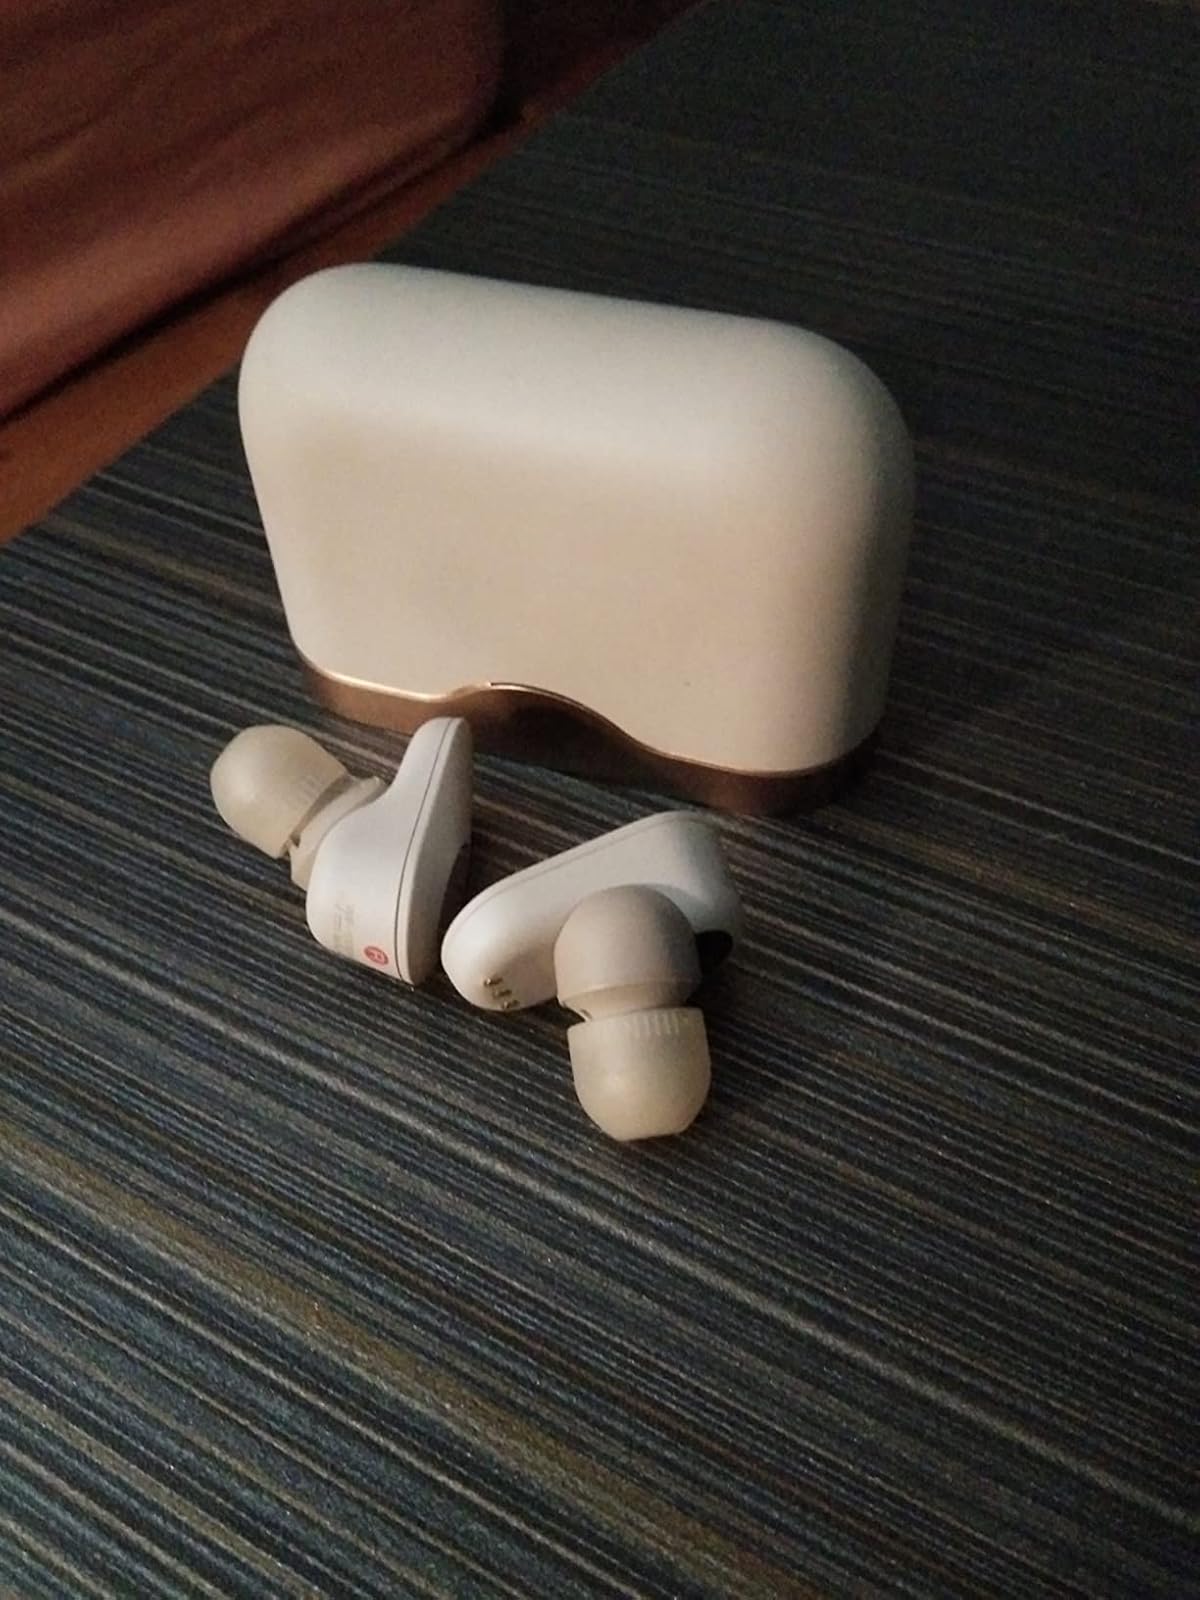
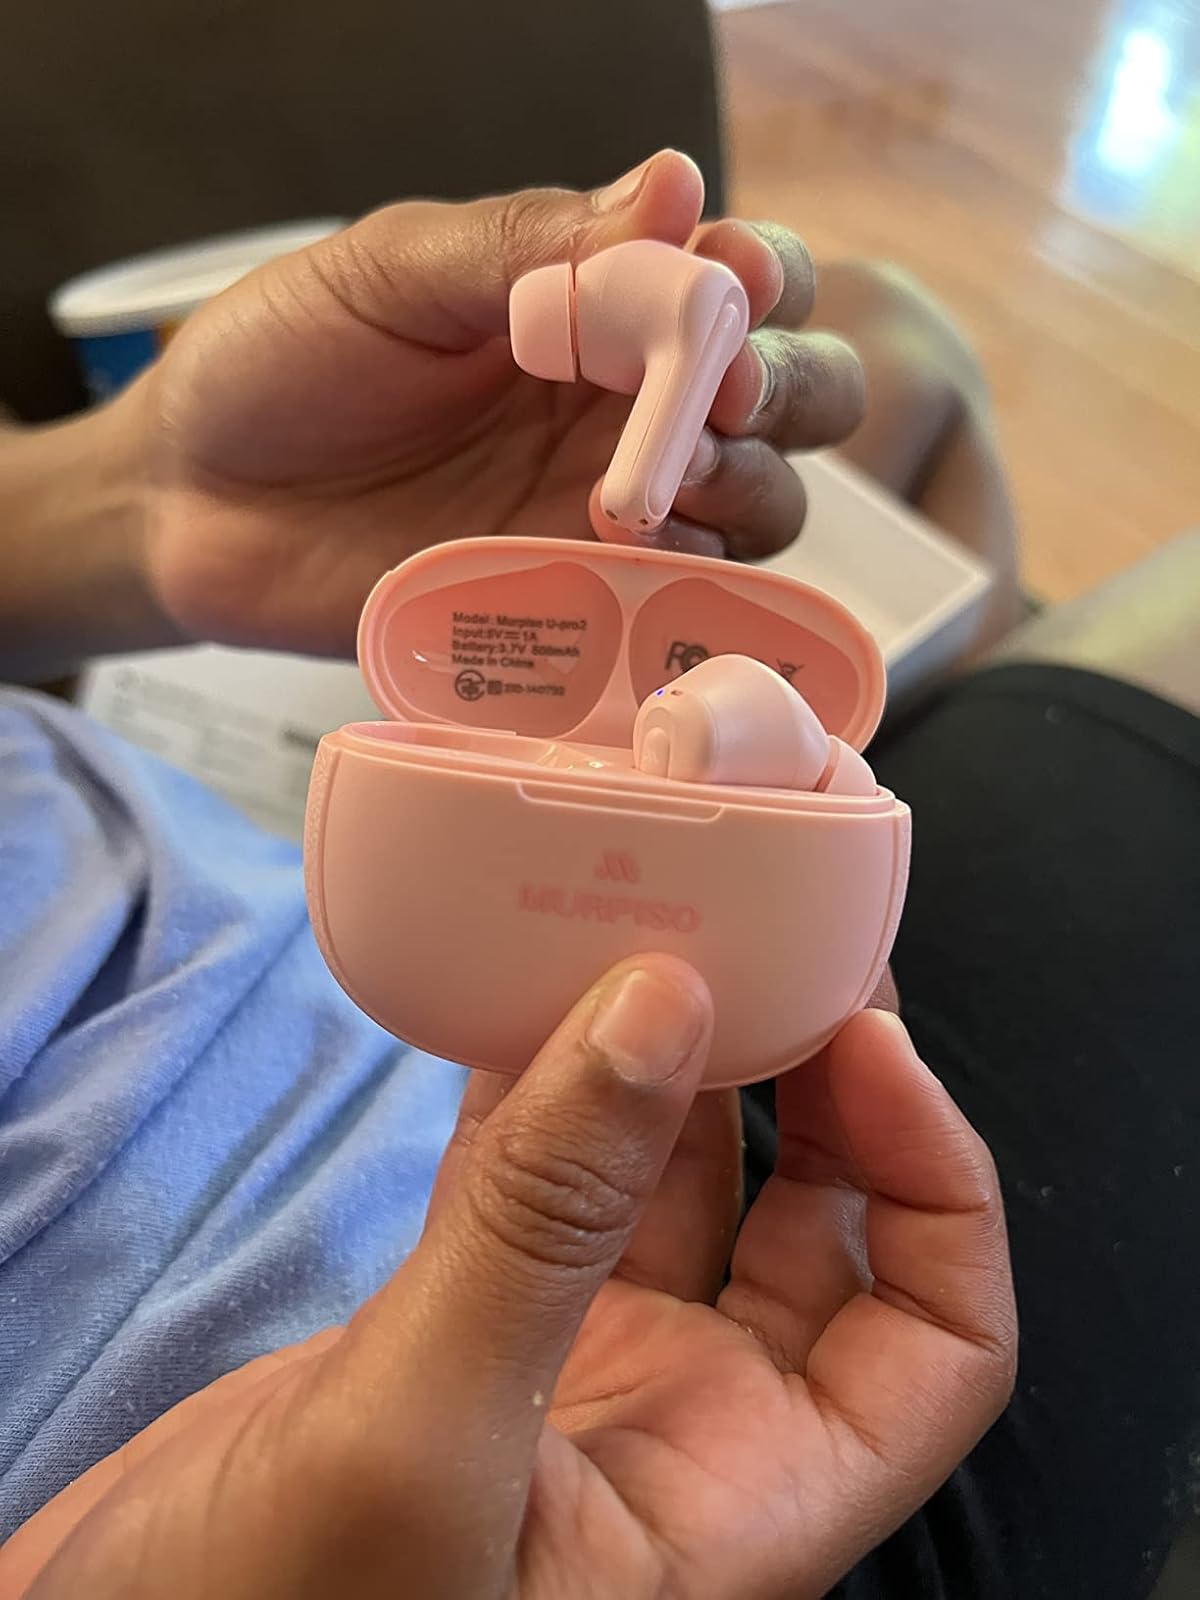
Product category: earbuds
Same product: no